Edward Grey, 1st Viscount Grey of Fallodon

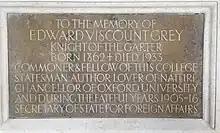
Edward Grey memorial, Winchester College

Grey married Dorothy, daughter of S. F. Widdrington, of Newton Hall, Northumberland, in 1885. They enjoyed a close relationship, sharing a fondness for peaceful rural pursuits at their country residence by the River Itchen, Hampshire. After her death in a road accident in February 1906, Grey remained single until marrying Pamela Adelaide Genevieve Wyndham, daughter of the Honourable Percy Wyndham and widow of Lord Glenconner, in 1922. There were no offspring from either marriage. According to Max Hastings, however, Grey had two illegitimate children as a result of extra-marital affairs. Edward James claimed that his sister Audrey Evelyn James, officially the daughter of William Dodge James and Evelyn Elizabeth Forbes, was actually one of the children of Grey.